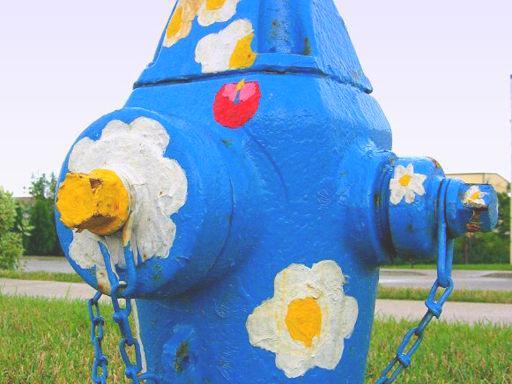
Material: metal